Gas Light and Coke Company

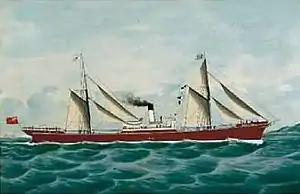
"Ritratto della steam ship Magnus Mail in navigazione", painted in 1895 by Antonio Luzzo. She became the GLCC's in 1916.

The Imperial Gas Company started construction of its works at Sands End in Fulham in 1824. Its ornately decorated number 2 gasholder is Georgian, completed in 1830 and reputed to be the oldest gasholder in the World. The Imperial Gasworks' neoclassical office building was completed in 1857 and a laboratory designed by the architect Sir Walter Tapper was added in 1927. All three structures are now Grade II listed buildings.